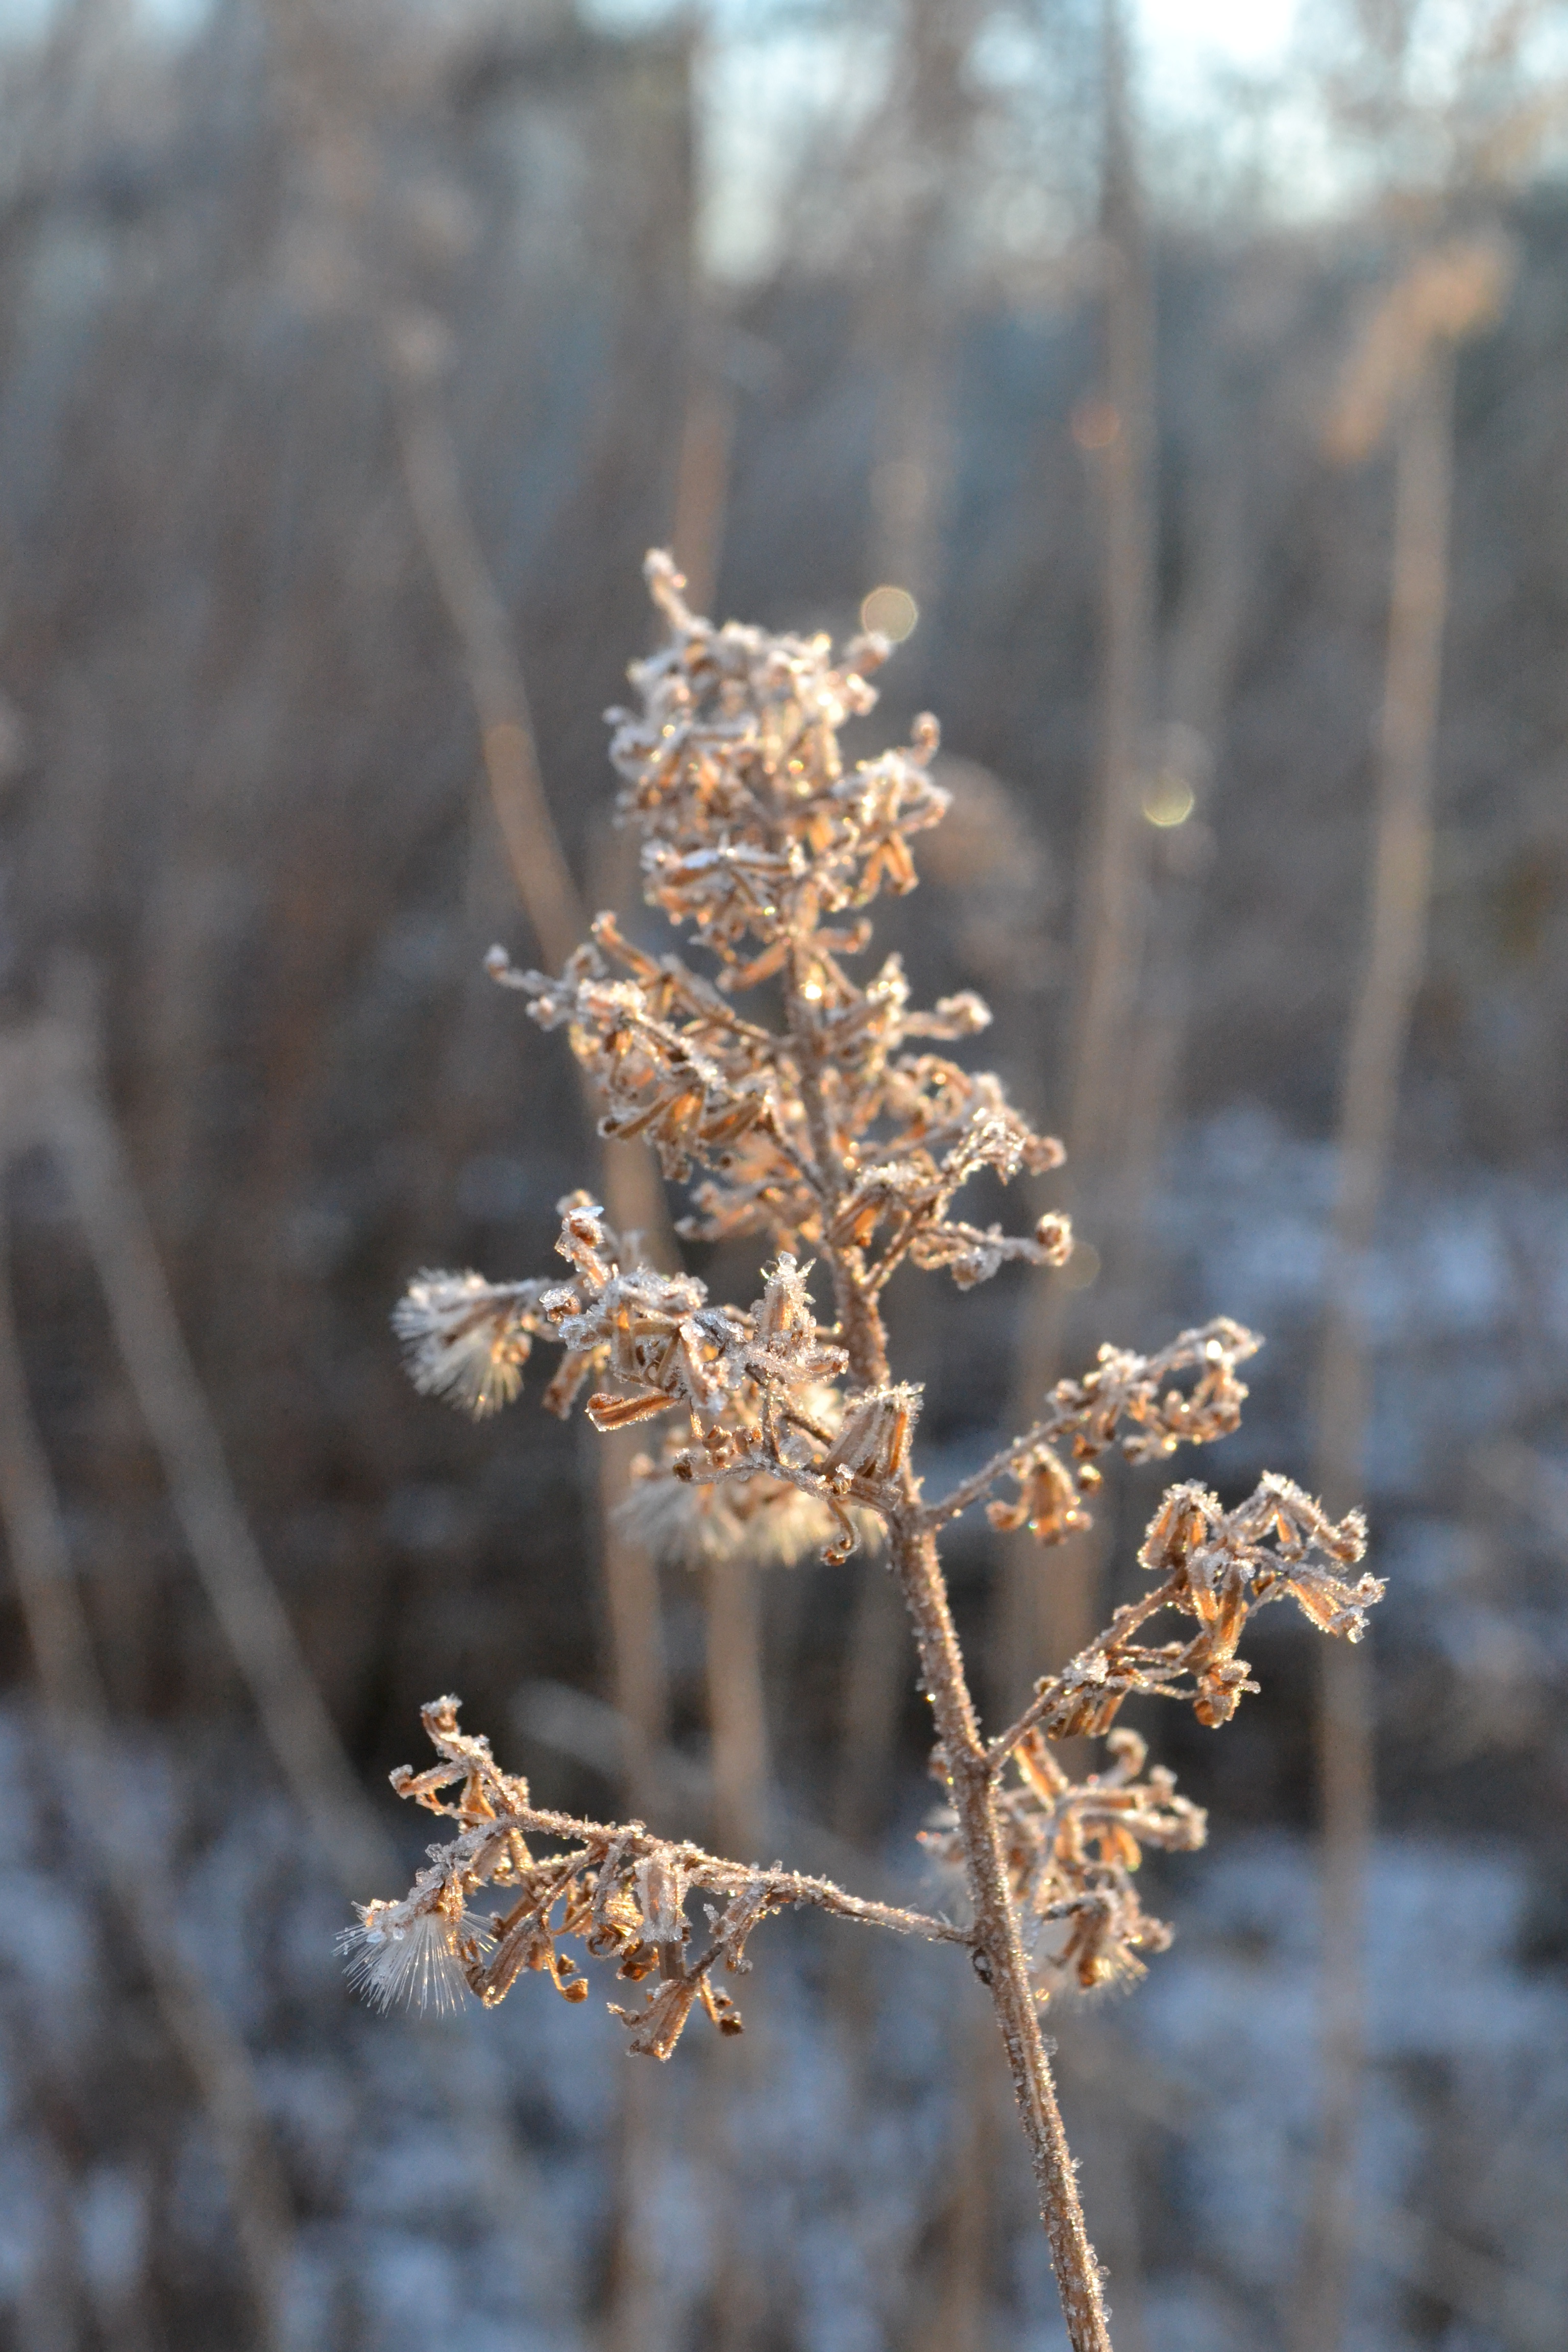
tree, nature, branch, winter, plant, leaf, flower, frost, spring, autumn, botany, flora, season, twig, macro photography, grass family, plant stem